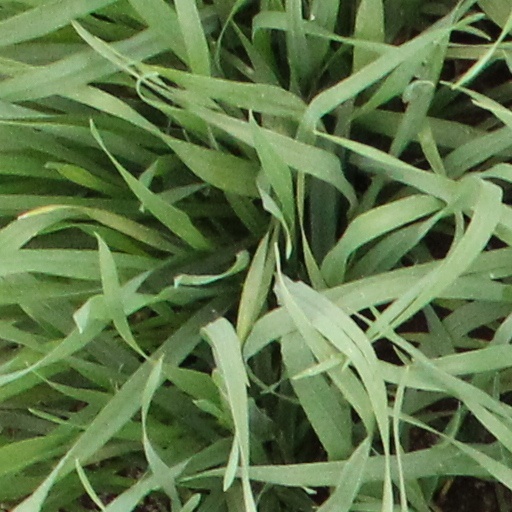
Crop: wheat